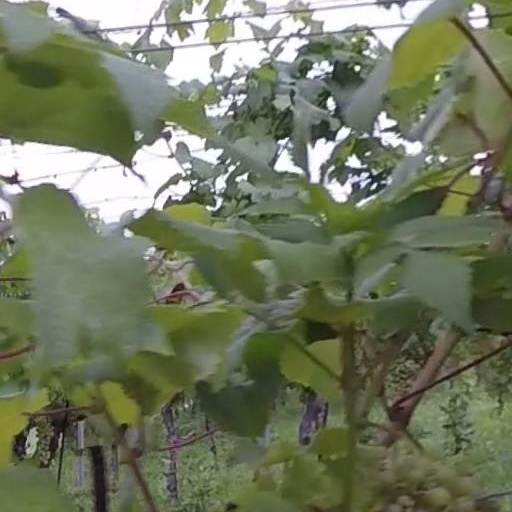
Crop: grape